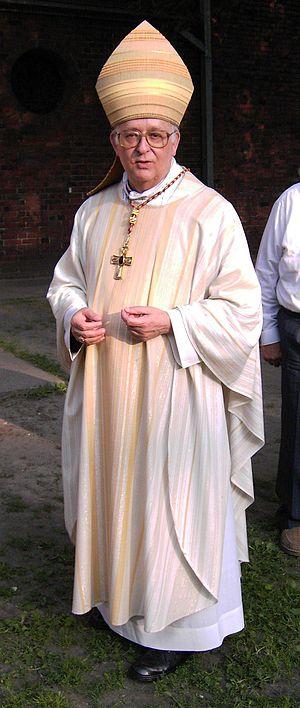
Cet article traite des événements qui se sont produits durant l'année 2011 en Allemagne.
Georg Maximilian Sterzinsky, né le 9 février 1936 à Warlack en Allemagne, et mort le 30 juin 2011 à Berlin, est un cardinal allemand, évêque puis archevêque de Berlin de 1989 à 2011.